The Living New Deal

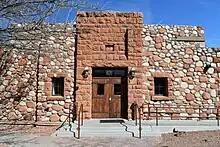
The WPA built this Community Club House in Cottonwood, Arizona, 1938-1939.

The centerpiece of the Living New Deal is a website that catalogs and maps the location of public works projects and artworks created from 1933 to 1943 under the aegis of the federal government during the administration of President Franklin D. Roosevelt.